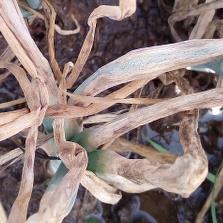
Crop: Onion
Condition: alternaria-d